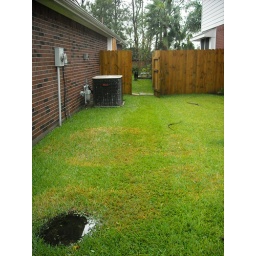
9-13-08 Right after the storm - side of house where we found shingles in grass